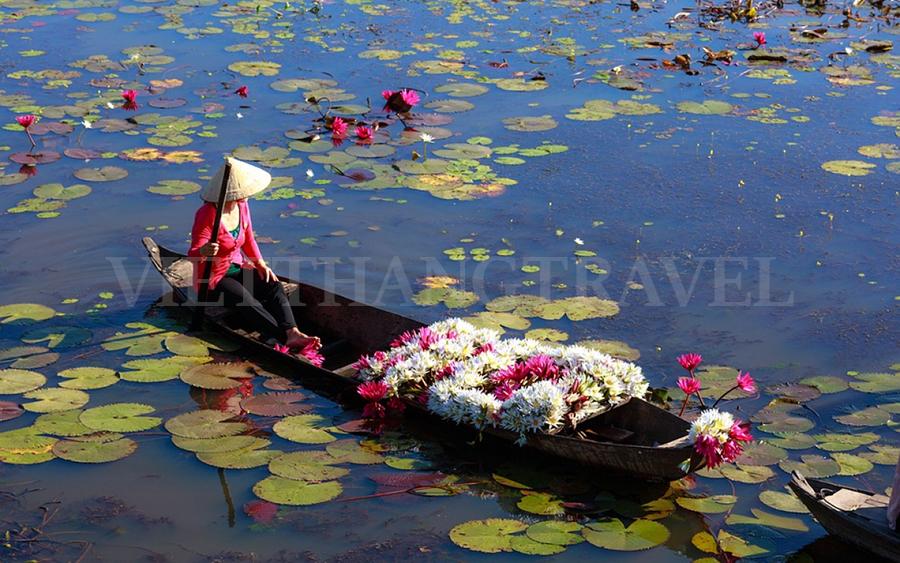
có một chiếc thuyền chở người và hoa xuất hiện ở trên sông